Han Chinese

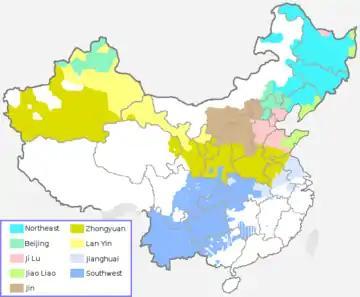
Distribution of Mandarin dialects in China

The expansion of the Han people outside their linguistic homeland in the Yellow River is an important part of their historical consciousness and ethnogenesis, and accounts for their present-day diversity.